Lucy-le-Bois

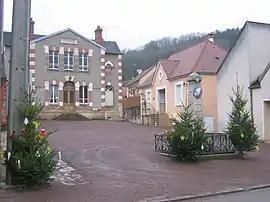
The town hall in Lucy

Lucy-le-Bois is a commune in the Yonne department in Bourgogne-Franche-Comté in north-central France.